Fringe season 3

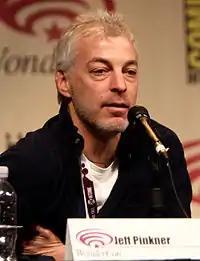
As explained by showrunner Jeff Pinkner, the third season was about Walter "truly coming to terms" with the consequences of stealing Peter, and realizing that he may have to sacrifice him, a decision that culminated in the season finale.

The producers saw the season as "two shows"; Wyman noted, "It's on us to make the mythology over there just as compelling as the mythology here, so we will enjoy both of them. We have our characters going back and forth, there or here, but there's a whole set of nice characters that you'll become very interested in very quickly. It's interesting because it gives you that gearshift." Wyman later added that parallel universe plot device "really allowed us to explore the characters deeper via their doppelgängers, to illuminate characters we already know. It’s been a real gas for all of us involved in making the show." Historical idiosyncrasies were inserted into the parallel universe, such as a still-living John F. Kennedy, the non-existence of the FBI, and the "Back to the Future" franchise starring Eric Stoltz rather than Michael J. Fox. The writers loved creating an entire new world, and asked themselves what life would have been like in its most mundane forms, such as within daily routines. Pinkner thought it allowed them to create and explore many "what-if" moments, such as if the September 11 attacks had occurred against the White House instead of the Twin Towers, or if the Statue of Liberty still possessed its shiny copper sheen. "Entrada", the eighth episode, was the first of the season to divide its time between both universes.